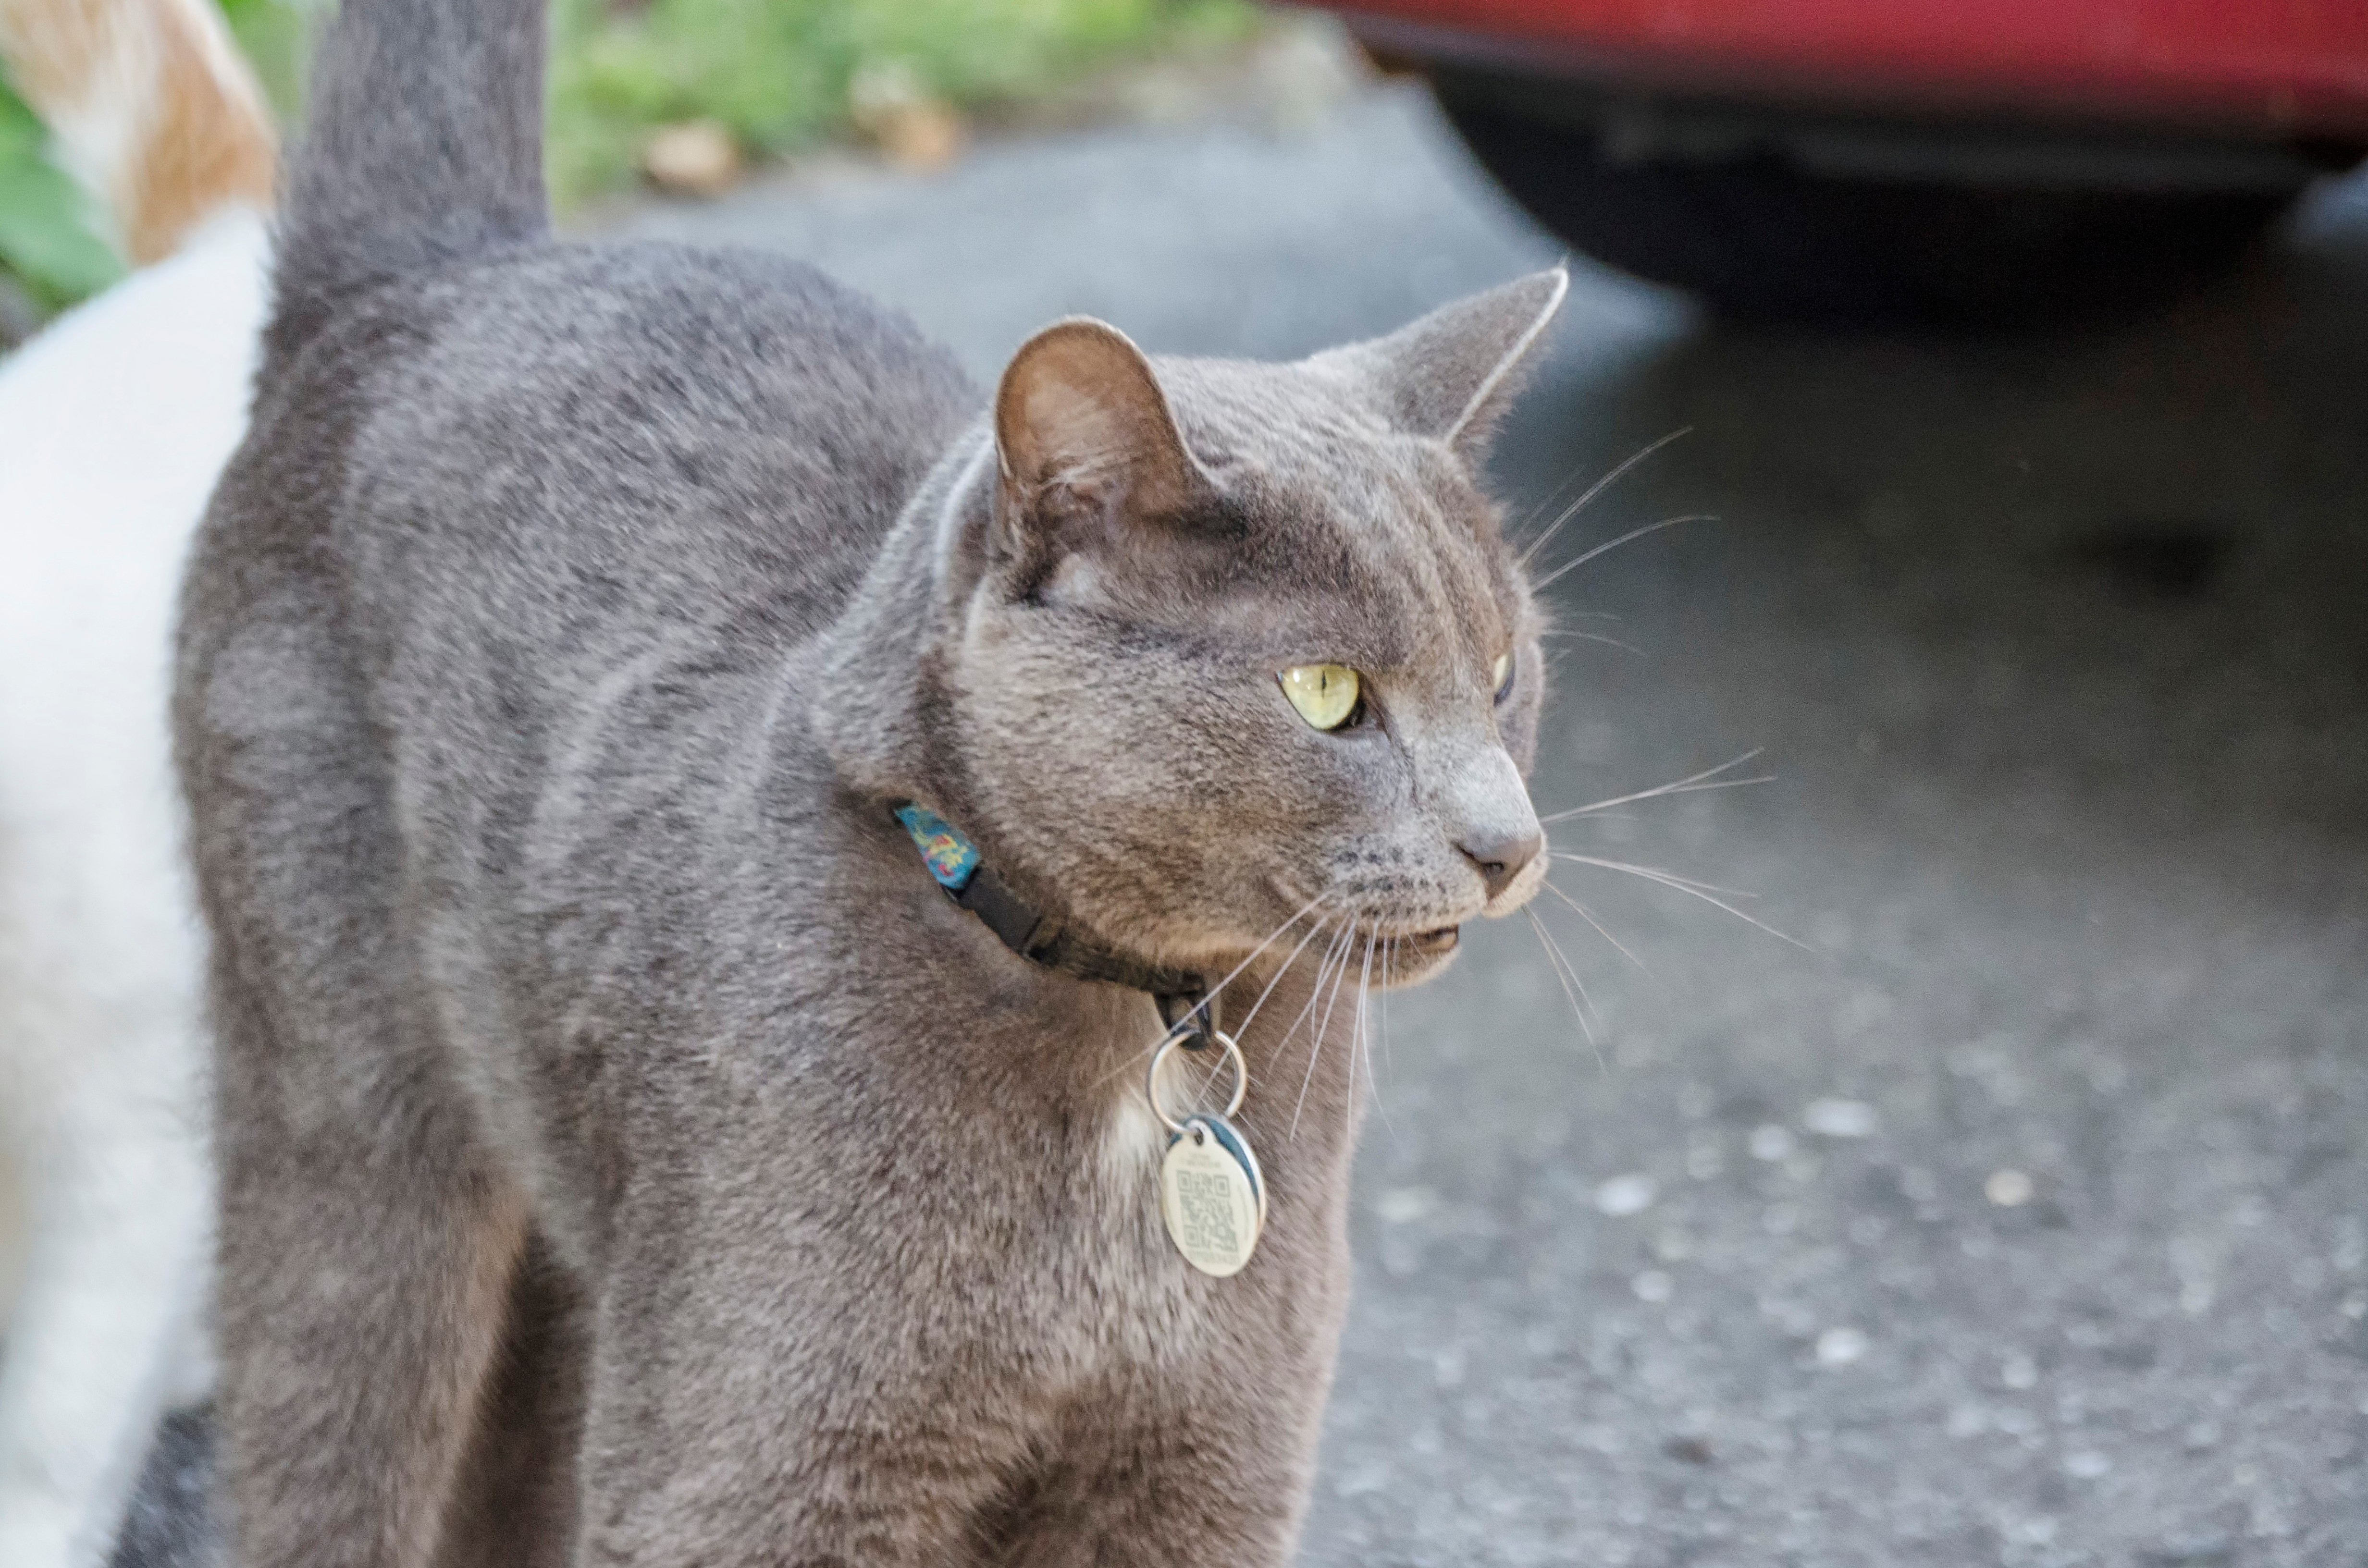
cat, mammal, fauna, whiskers, canada, vertebrate, chat, quebec, sherbrooke, european shorthair, chartreux, russian blue, wild cat, small to medium sized cats, cat like mammal, domestic short haired cat